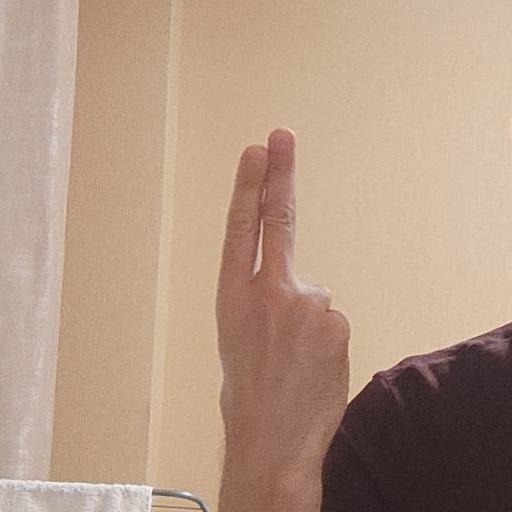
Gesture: two_up_inverted